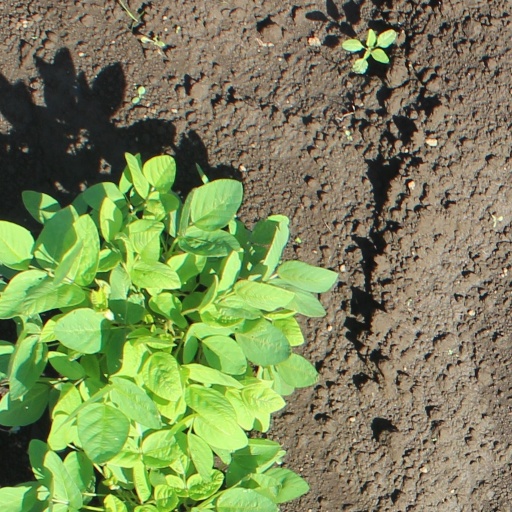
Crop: soybean